I'll Make a Man Out of You

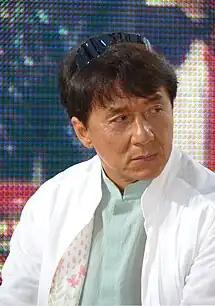
Hong Kong actor Jackie Chan dubbed the song in Mandarin and Cantonese for the film's editions released in Taiwan, Hong Kong and China; Chan's rendition has been met with generally positive reviews.

Hong Kong actor Jackie Chan was hired to dub the voice of Shang and record "I'll Make a Man Out of You" in Mandarin and Cantonese. The special edition DVD release of "Mulan "features a music video of Chan performing the song. The video also depicts Chan performing martial arts-inspired choreography. Positively received, Scott Chitwood of ComingSoon.net called Chan's rendition "a fun addition for Chan fans," while Nancy Churnin of "The Dallas Morning News "wrote that he performed the song "very ably."